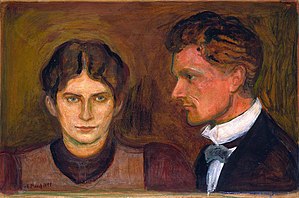
Værker af Edvard Munch
Dette er en liste over værker af Edvard Munch, autogenereret fra data i Wikidata.